The Prince (2019 film)

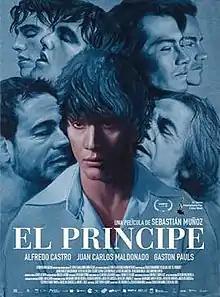
Film poster

The Prince is a 2019 Chilean drama film directed by Sebastián Muñoz, and co-written by Muñoz and Luis Barrales, based on an obscure 1970s novel written by Mario Cruz. Set around 1970 in a prison cell in San Bernardo, Chile, just prior to Salvador Allende's presidency, "The Prince" is a dark story about affections and loyalties between prisoners, the search for sexual identity, love, violence and the rise to power behind bars.